Orleans Firebirds

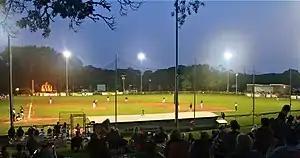
Eldredge Park has been the home of Orleans baseball since 1913.

Orleans was back in the title series in 1950, this time facing Upper Cape champ Sagamore in what became the first of five consecutive championship matchups between the perennial Upper and Lower Cape powerhouses. Orleans seemed ready to sweep the Clouters, taking Game 1, 8–3, and Game 2, 19–9, with Roy Bruninghaus going the distance on the mound for the win in both contests. Sagamore hurler Ricky Anderson almost single-handedly turned the series around as he twirled complete games in both halves of a Labor Day doubleheader, beating Orleans 8–5 in the morning Game 3 at Orleans, and 10–6 in the afternoon Game 4 at Keith Field, and helping his own cause with a 4-for-8 day at the plate. The deciding Game 5 was played at the neutral Ezra Baker Field in Dennis, and Orleans left no doubt, riding back-to-back homers by Buzzy Wilcox and Bob Bremner in the fourth, and a complete game six-hit shutout by Bruninghaus to a championship-clinching 8–0 victory.